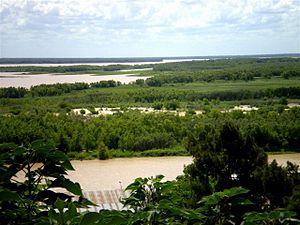
Les parcs nationaux d'Argentine constituent un réseau de 37 parcs nationaux en Argentine. Les parcs couvrent une grande variété d'habitats naturels, du Parc national Baritú à la frontière avec la Bolivie jusqu'au Parc national Tierra del Fuego à l'extrémité sud du continent.
Le parc national Predelta est un parc national de 2 458 ha, situé dans la province argentine d'Entre Ríos à l'extrémité amont du delta du Rio Paraná, en Argentine.